Avengers assemble scene

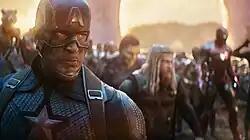
The Avengers, led by Captain America, assembling for battle vs. Thanos and his army

The "Avengers assemble" scene, also known as the portals scene, is the sequence leading to the climactic Battle of Earth in the superhero film "" (2019), which sees the Avengers and their allies arrive on the battlefield through sling ring portals in preparation for a battle against the film's antagonist Thanos. It culminates with Steve Rogers / Captain America saying, "Avengers...assemble", the team's catchphrase and rallying cry in Marvel Comics. The scene features many cast members and characters who appeared in previous Marvel Cinematic Universe (MCU) installments, including several who had died in the preceding film "" (2018) during an event known as the Blip.